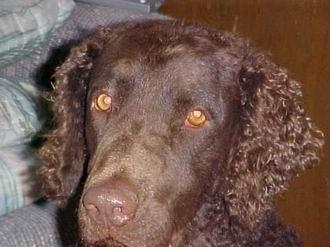
curly-coated_retriever